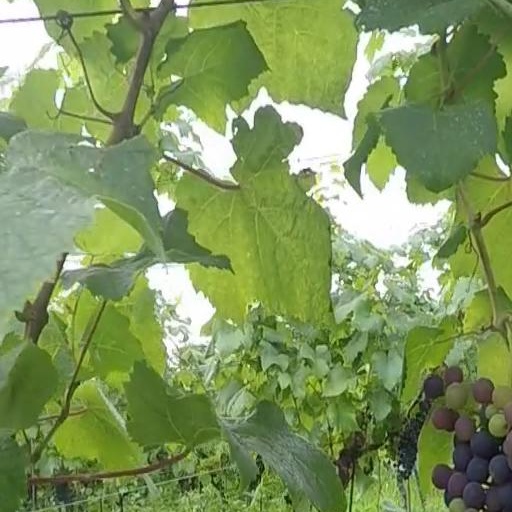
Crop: grape